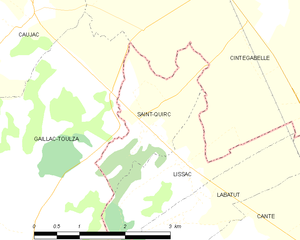
Carte des communes françaises: Saint-Quirc
Saint-Quirc est une commune française, située dans le département de l'Ariège en région Occitanie.